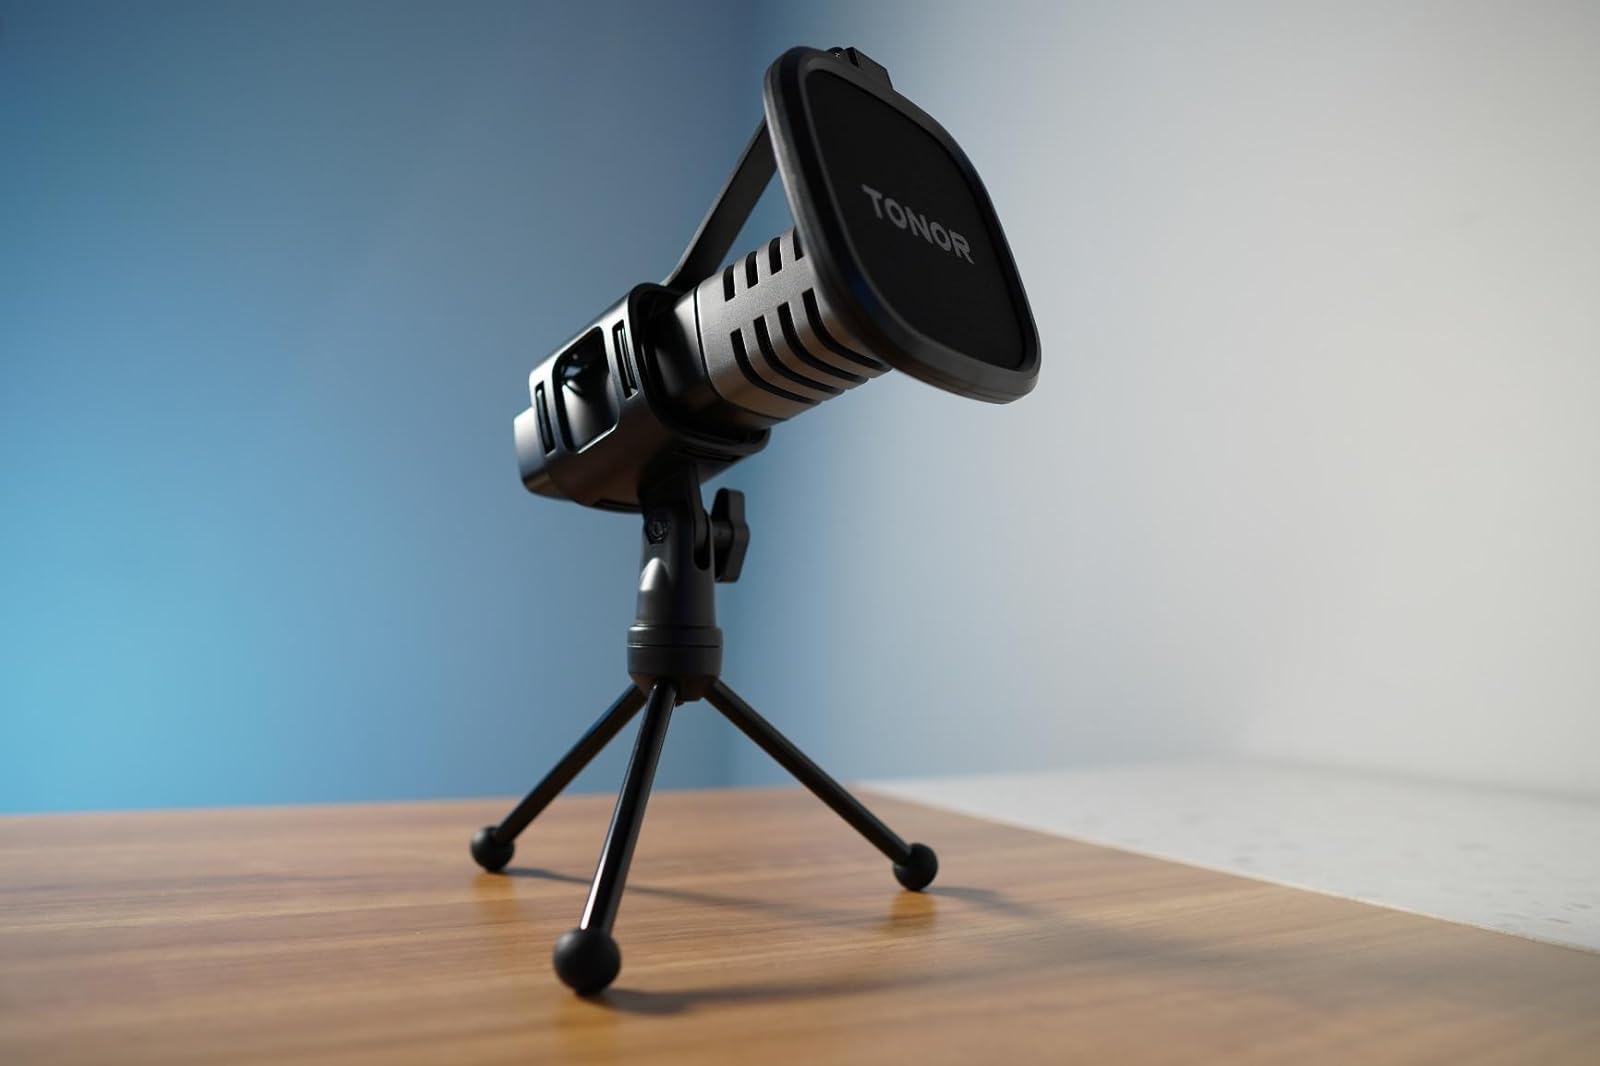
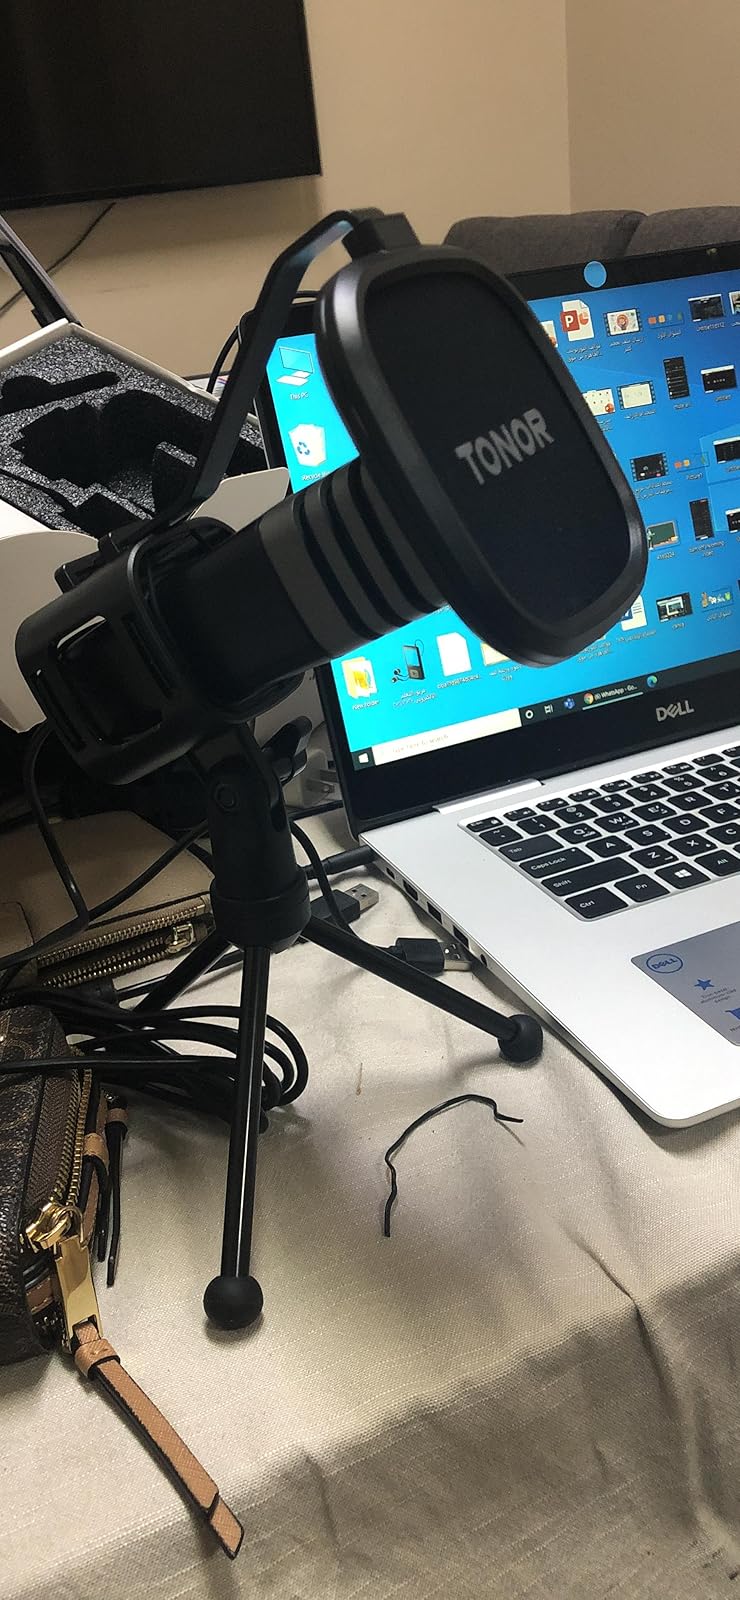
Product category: microphone
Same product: yes